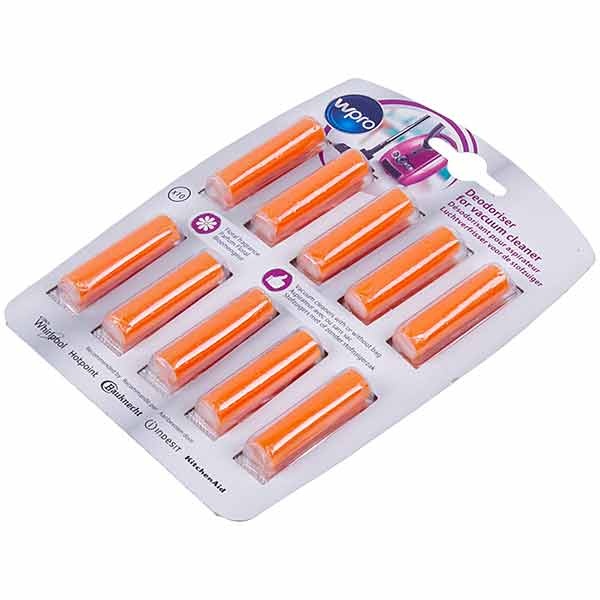
Wpro 484000008606 Vacuum Cleaner Deodoriser (10pcs)
EBAY #customTable { box-shadow: none; position: relative; top: 15px; } #customTable tbody > tr > td { padding: 0; border: 0; } #customTable tbody > tr td.borderColorato { border-width: 50px 4px 4px 4px; border-style: solid; border-color: #F3F3F3; } #Principale { border: 0; width:100%; margin:0 auto; box-shadow: none; } #LogoAzienda { max-width:518px; margin:5px auto; } #Banners td { width:68%; text-align:center; } #Banners img { max-width:100%; height:230px; margin-bottom:10px; } #Banners .SupportoClienti { position:relative; } #Banners .SupportoClienti div { text-align: left; font-size: 20px; position: absolute; top: 8px; left: 24px; font-family:'Open Sans', sans-serif; } #Banners .SupportoClienti div p { margin:0 0 7px 0; } .borderColorato { border: solid #FF6E00; position:relative; } .borderColorato h4 { margin: 0; font-size: 27px; font-weight: bold; color: rgba(18, 18, 18, 0.75); font-family: 'Open sans', sans-serif; position: absolute; left: 6px; } #SchedaProdotto h4 { top: -39px; } #SchedaProdotto { border-width: 40px 4px 4px 4px; } #EtichettaCodice { line-height: 33px; font-family: "Open Sans", sans-serif; font-style: italic; font-weight: normal; color: #000000; background-color: transparent; text-decoration: none; font-variant: normal; font-size: 24px; vertical-align: 0; } #CodiceProdotto { line-height: 33px; font-family: "Open Sans", sans-serif; font-style: italic; font-weight: normal; color: #ff3a1c; background-color: transparent; text-decoration: none; font-variant: normal; font-size: 24px; vertical-align: 0; } #TitoloProdotto { line-height: 32px; font-family: "Open Sans", sans-serif; font-style: normal; font-weight: 700; color: #000; background-color: transparent; text-decoration: none; font-variant: normal; font-size: 23px; vertical-align: 0; letter-spacing: -1px; display: inline-block; margin-bottom: 3px; } #Pagamenti { border-width: 50px 4px 4px 4px; padding: 0 10px !important; } #Pagamenti h4 { top: -40px; } .Descrizione p, .Descrizione li { line-height: 26px; font-family: "Open Sans", sans-serif; font-style: normal; font-weight: normal; color: #000; background-color: transparent; text-decoration: none; font-variant: normal; font-size: 19px; vertical-align: 0; margin-top: 6px; margin-bottom: 10px; } .Descrizione li { font-size: 16px; line-height: 19px; margin: 6px 0; } .Descrizione p + .TitleParagrafo { margin-top:20px; font-weight:bold; } .Descrizione .TitleParagrafo { text-trasform:uppercase; font-size:20px; } .Descrizione .SubTitleParagrafo { text-trasform:uppercase; font-size:18px; font-weight:bold; } .BannerFooter { width: 100%; margin: 0 auto; text-align:center; } .BannerFooter img { margin:0 auto; max-width:60%; } #Footer .Testo p { font-family: "Arial", sans-serif; text-align:center; color:#000; } #InfoAzienda { width:535px; margin:0 auto; } #InfoAzienda .Riga { display:block; overflow:hidden; margin: 3px 0; } #InfoAzienda .Etichetta { text-align:left; float:left; width:155px; } #InfoAzienda .Valore { float:left; color:#ff270e; font-weight:bold; } Description Wpro 484000008606 Vacuum Cleaner Deodoriser (10pcs). Compatible Brand : Whirlpool Manufacturer : Whirlpool Number, pcs : 10 Appointment : For vacuum cleaners Type : Fragrances, fresheners Manufacturer for customs : Whirlpool Brands for customs : Whirlpool Models, Types, Codes If you can't find your model in our Store list - write us an email letter with full Model Number, Type or Ref of item You are interesting in we offer You best service and price! Our online store sells spare parts and accessories for small and large household appliances for such brands like Electrolux, Braun, Zanussi, Samsung, LG, Philips, Gorenje, Thomas, Miele, Whirlpool, Ariston, Indesit and many other famous brands of household appliances! We have over 15,000 items on stock that can be sold both retail and wholesale. We can offer best service to any country of the world! If You need to know something more than shown in my store just ask!!! Looking for a long time cooperation! Our online store sells spare parts and accessories for small and large household appliances of such brands as Electrolux, Braun, Zanussi, Samsung, LG, Philips, Gorenje, Thomas, Miele, Whirlpool, Ariston, Indesit and many other well-known brands of household appliances and we have more than 40,000 items in stock, which we are ready to send at any time. --> Please always leave positive feedback ! If you have any questions or comments, we can always resolve them. -->
Brand: Whirlpool
Category: Home & Garden > Household Appliance Accessories > Vacuum Accessories > Scented Cartridges